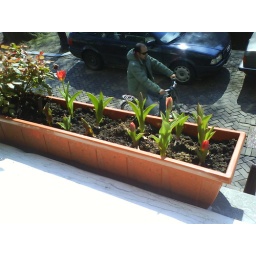
in fact i filled every window pot with different colors, red, yellow, &amp;amp; black.